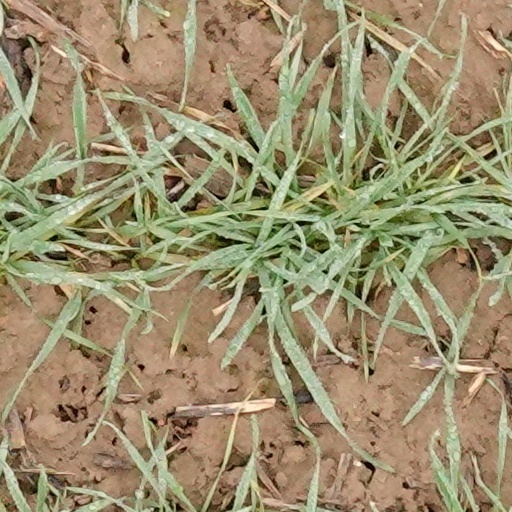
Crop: wheat